Elizabeth I

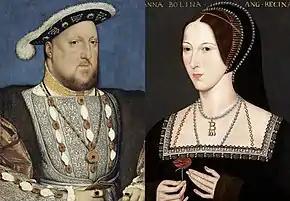
Elizabeth's parents, Henry VIII and Anne Boleyn. Anne was executed within three years of Elizabeth's birth.

Elizabeth was born at Greenwich Palace on 7 September 1533 and was named after her grandmothers, Elizabeth of York and Lady Elizabeth Howard. She was the second child of Henry VIII of England born in wedlock to survive infancy. Her mother was Henry VIII's second wife, Anne Boleyn. At birth, Elizabeth was the heir presumptive to the English throne. Her elder half-sister Mary had lost her position as a legitimate heir when Henry annulled his marriage to Mary's mother, Catherine of Aragon, to marry Anne, with the intent to sire a male heir and ensure the Tudor succession. She was baptised on 10 September 1533, and her godparents were Thomas Cranmer, Archbishop of Canterbury; Henry Courtenay, Marquess of Exeter; Elizabeth Stafford, Duchess of Norfolk; and Margaret Wotton, Dowager Marchioness of Dorset. A canopy was carried at the ceremony over the infant by her uncle George Boleyn, Viscount Rochford; John Hussey, Baron Hussey of Sleaford; Lord Thomas Howard; and William Howard, Baron Howard of Effingham.